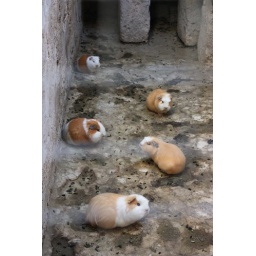
Cuy means guinea pig in Peru, a local delicacy. These reminded us they are too cute to eat!